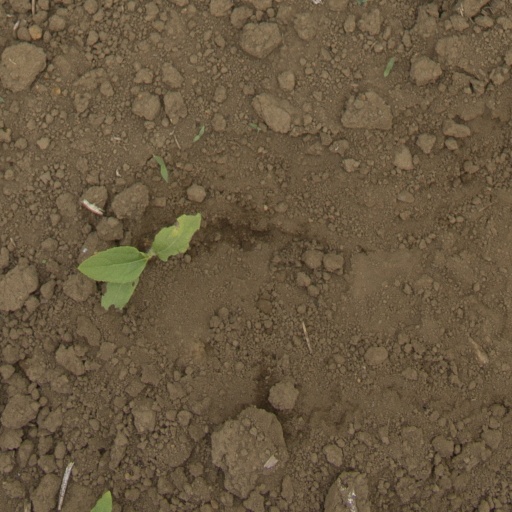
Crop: Jerusalem artichoke